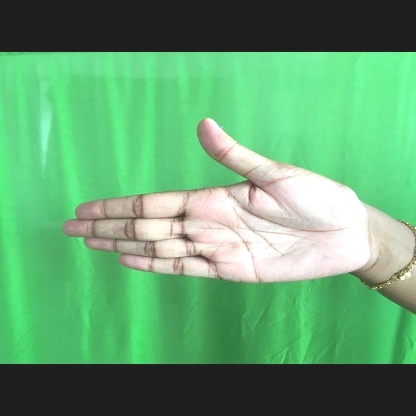
Mudra: Ardhachandran